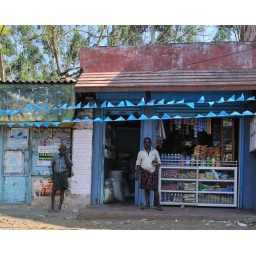
Snatch shots taken from the car window whilst travelling in Kerala. India. March 2010